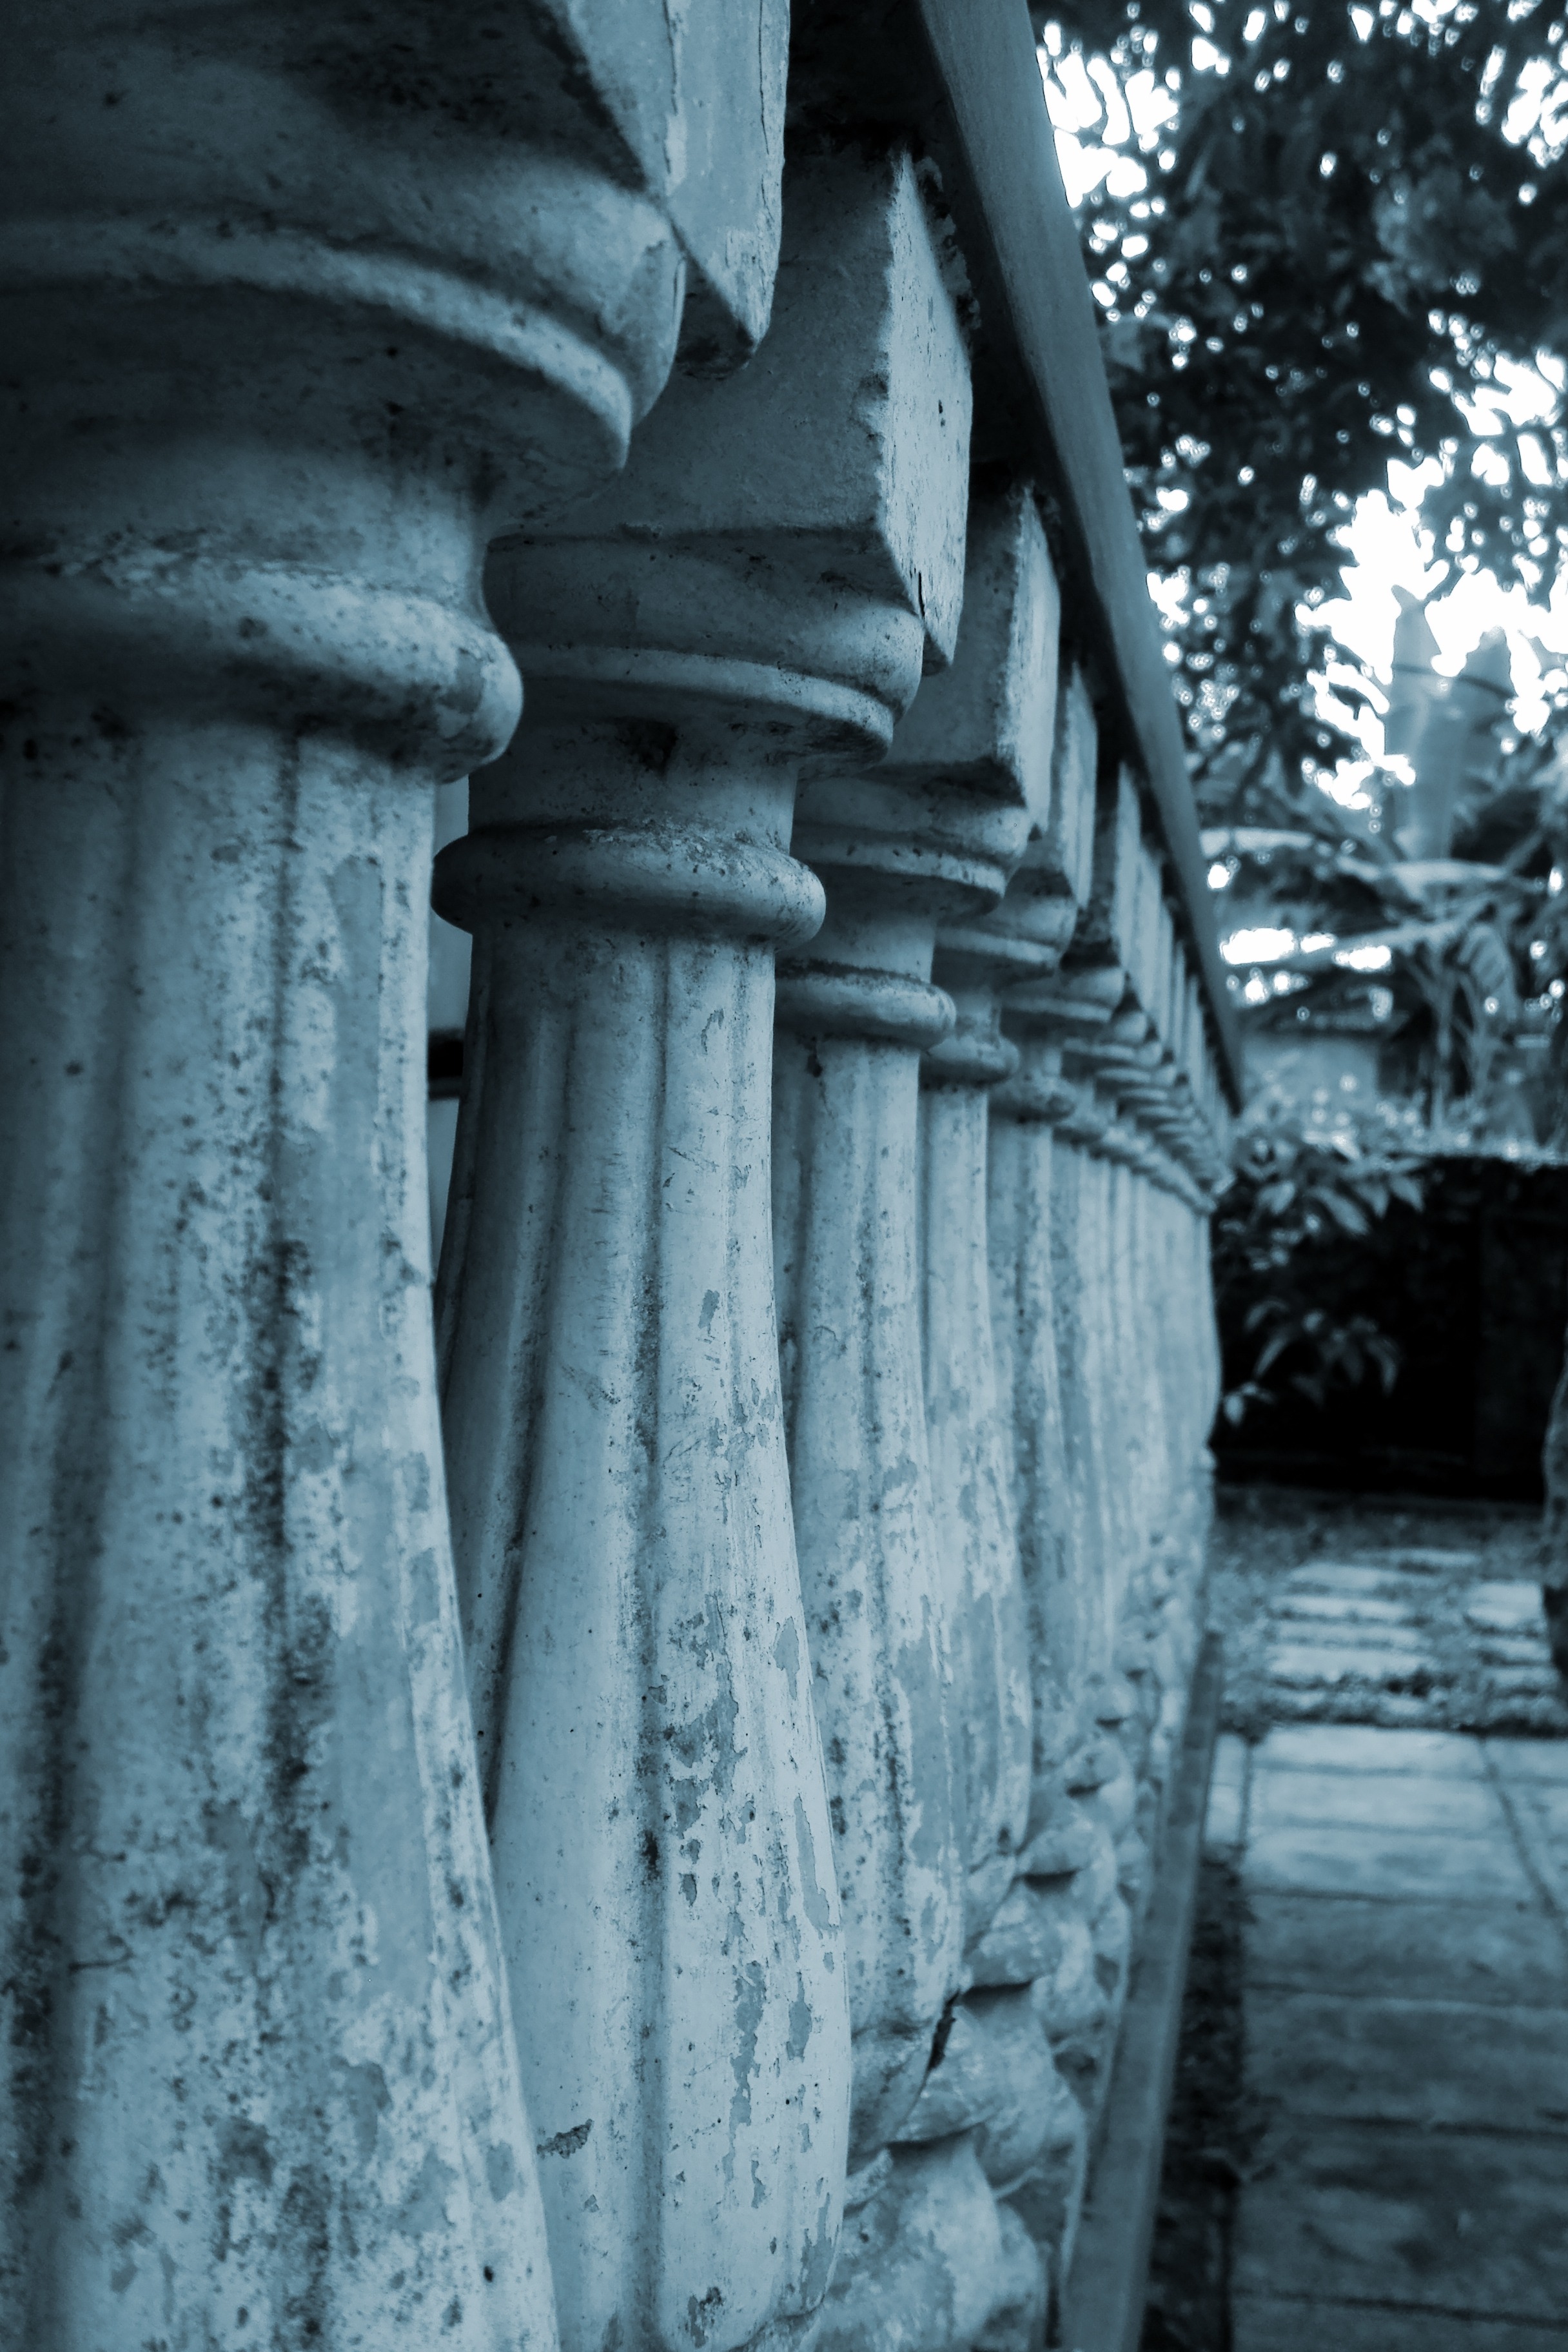
rock, black and white, architecture, wood, white, monument, asian, statue, column, color, asia, blue, monochrome, sculpture, art, temple, columns, cement, photograph, carving, sri lanka, monochrome photography, ancient history